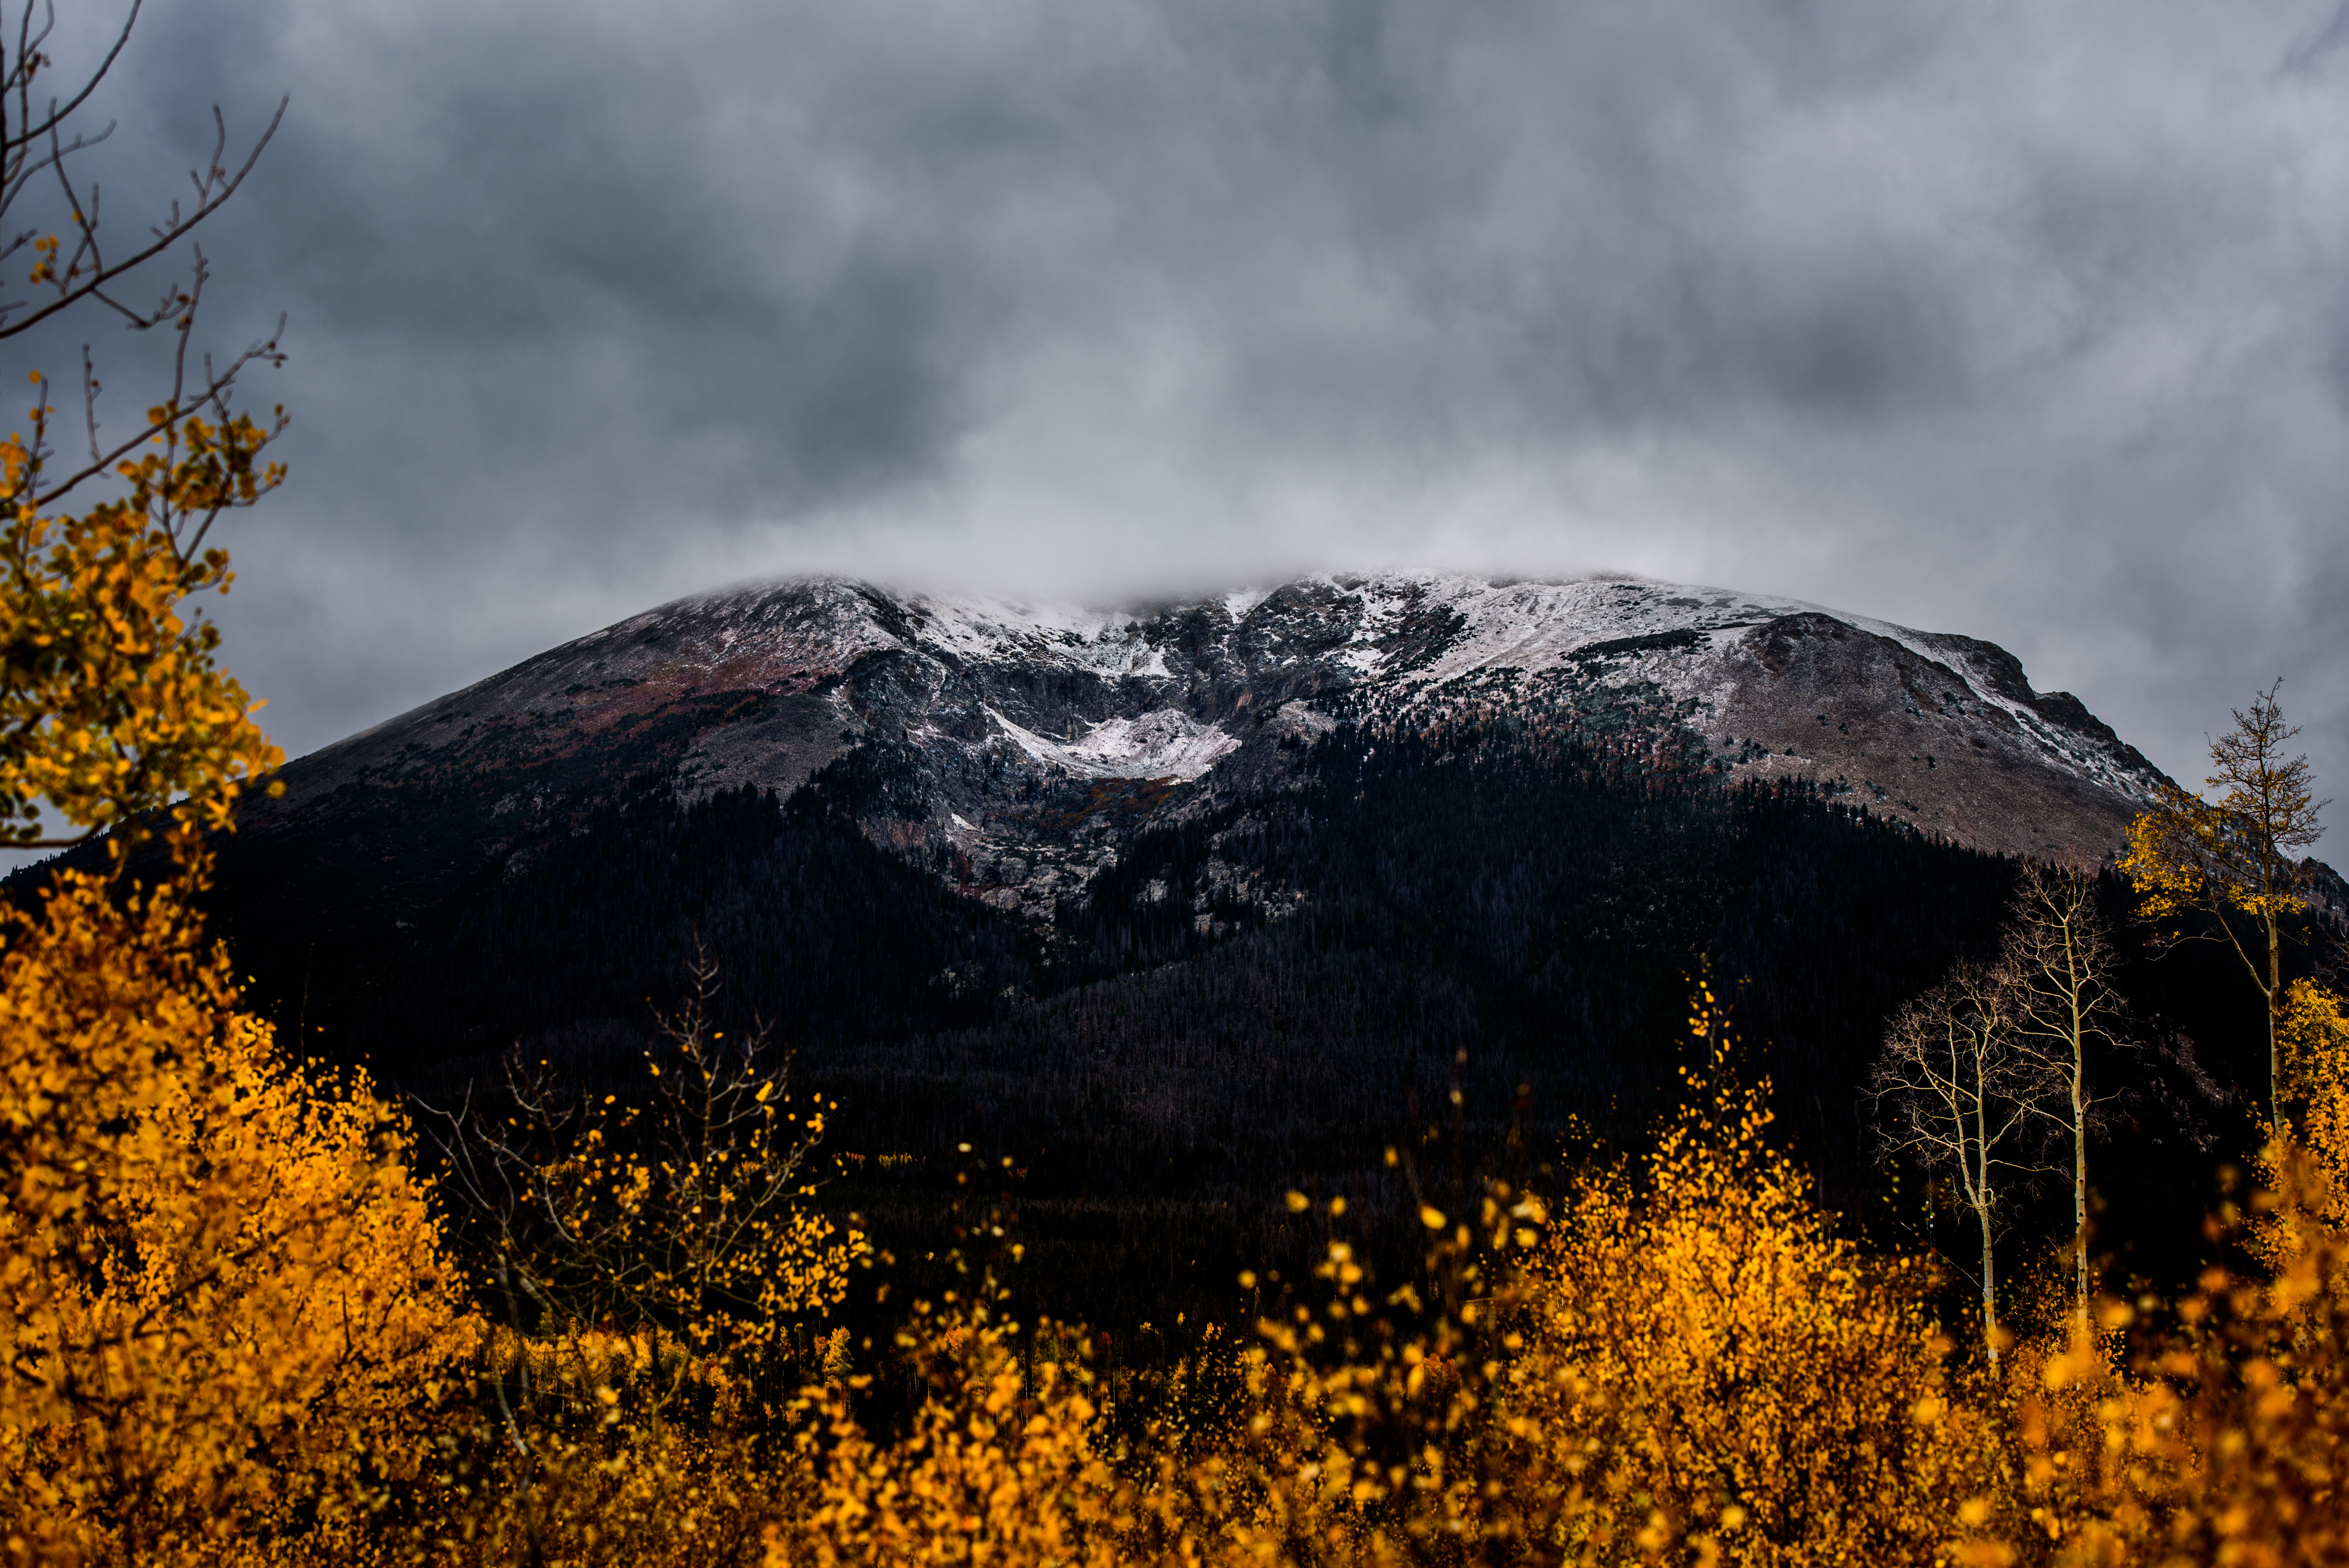
landscape, tree, nature, forest, rock, wilderness, mountain, snow, winter, cloud, sunlight, morning, leaf, hill, mountain range, reflection, autumn, weather, season, landform, geographical feature, atmospheric phenomenon, mountainous landforms